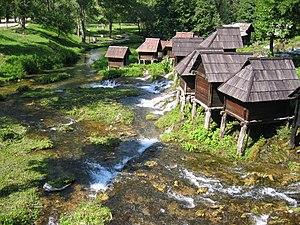
Cet article recense les monuments nationaux situés sur le territoire de la municipalité de Jajce en Bosnie-Herzégovine et dans la Fédération de Bosnie-et-Herzégovine. La liste établie par la Commission pour la protection des monuments nationaux compte 27 monuments nationaux inscrits sur la liste principale et 3 monuments inscrits sur une liste provisoire.